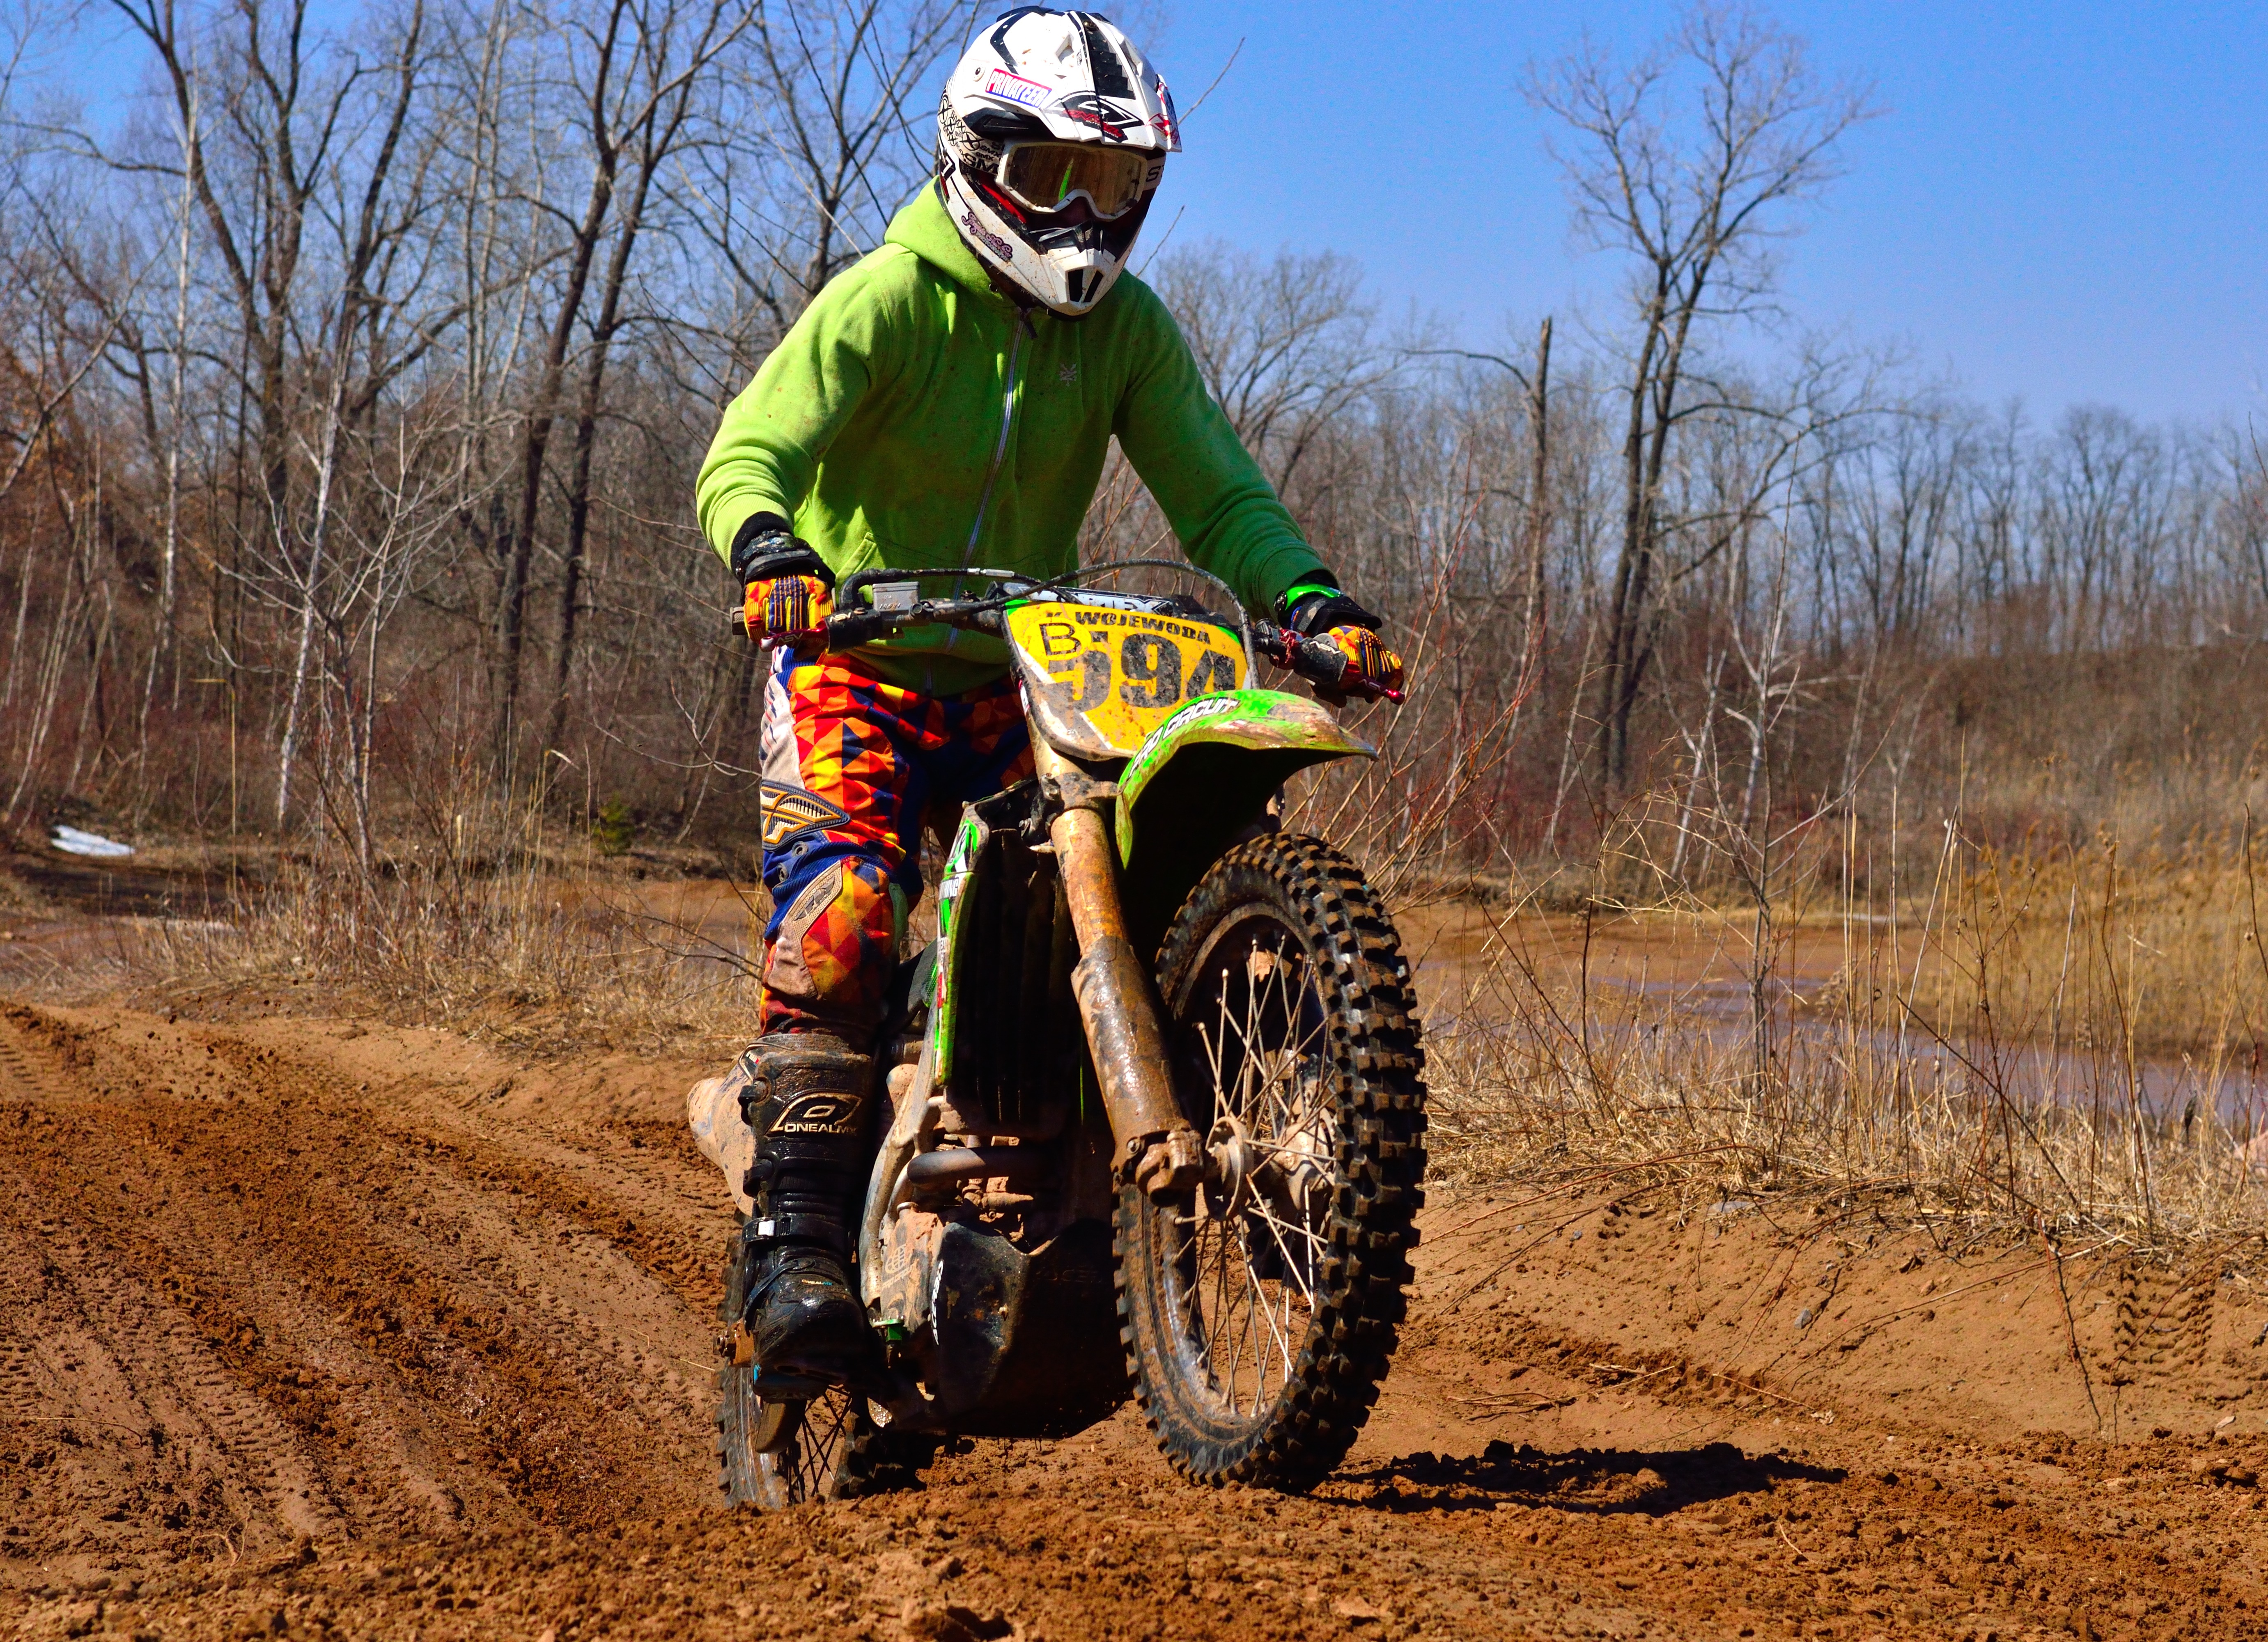
jump, vehicle, motorcycle, mud, motocross, action, soil, extreme sport, sports, racing, motorsport, enduro, extreme sports, dirt bike, motorcycle racing, off roading, endurocross